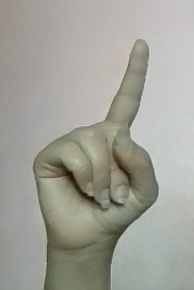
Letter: bb